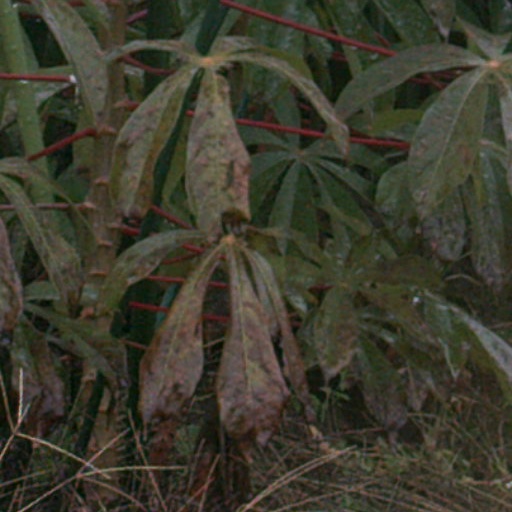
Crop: cassava